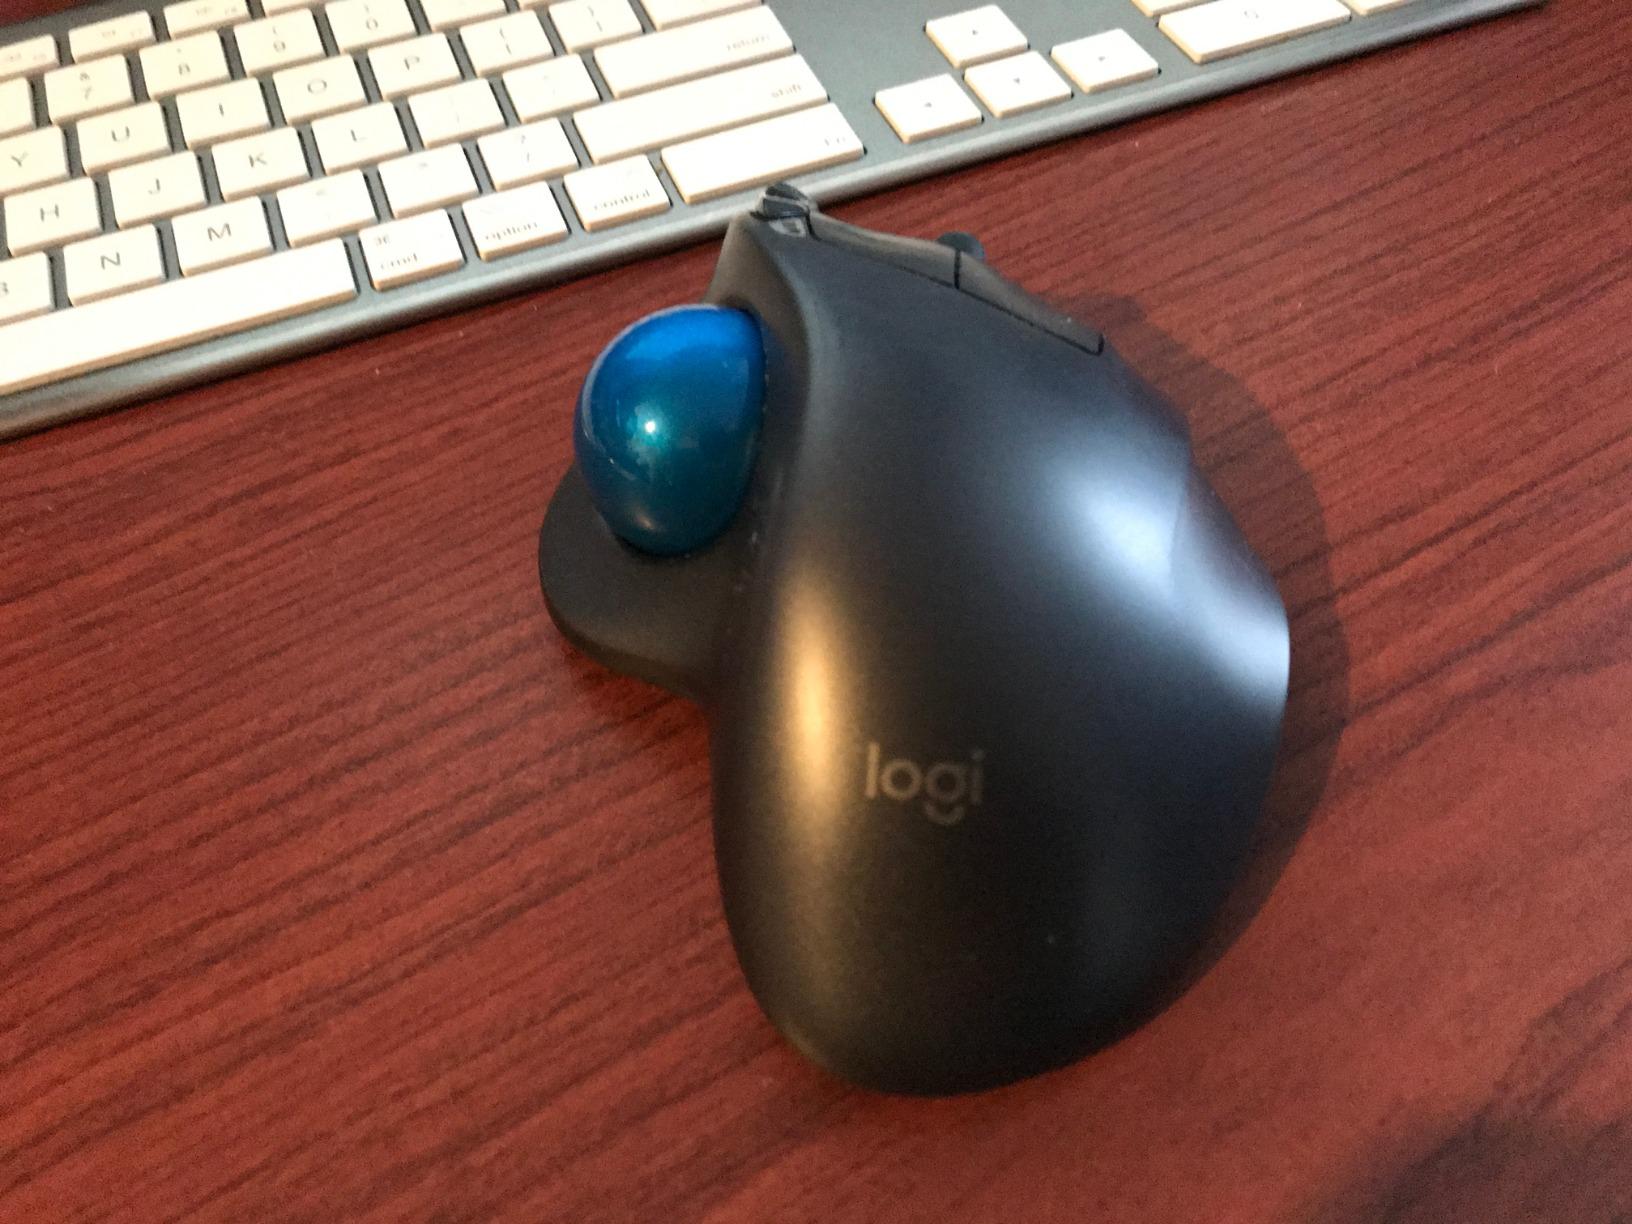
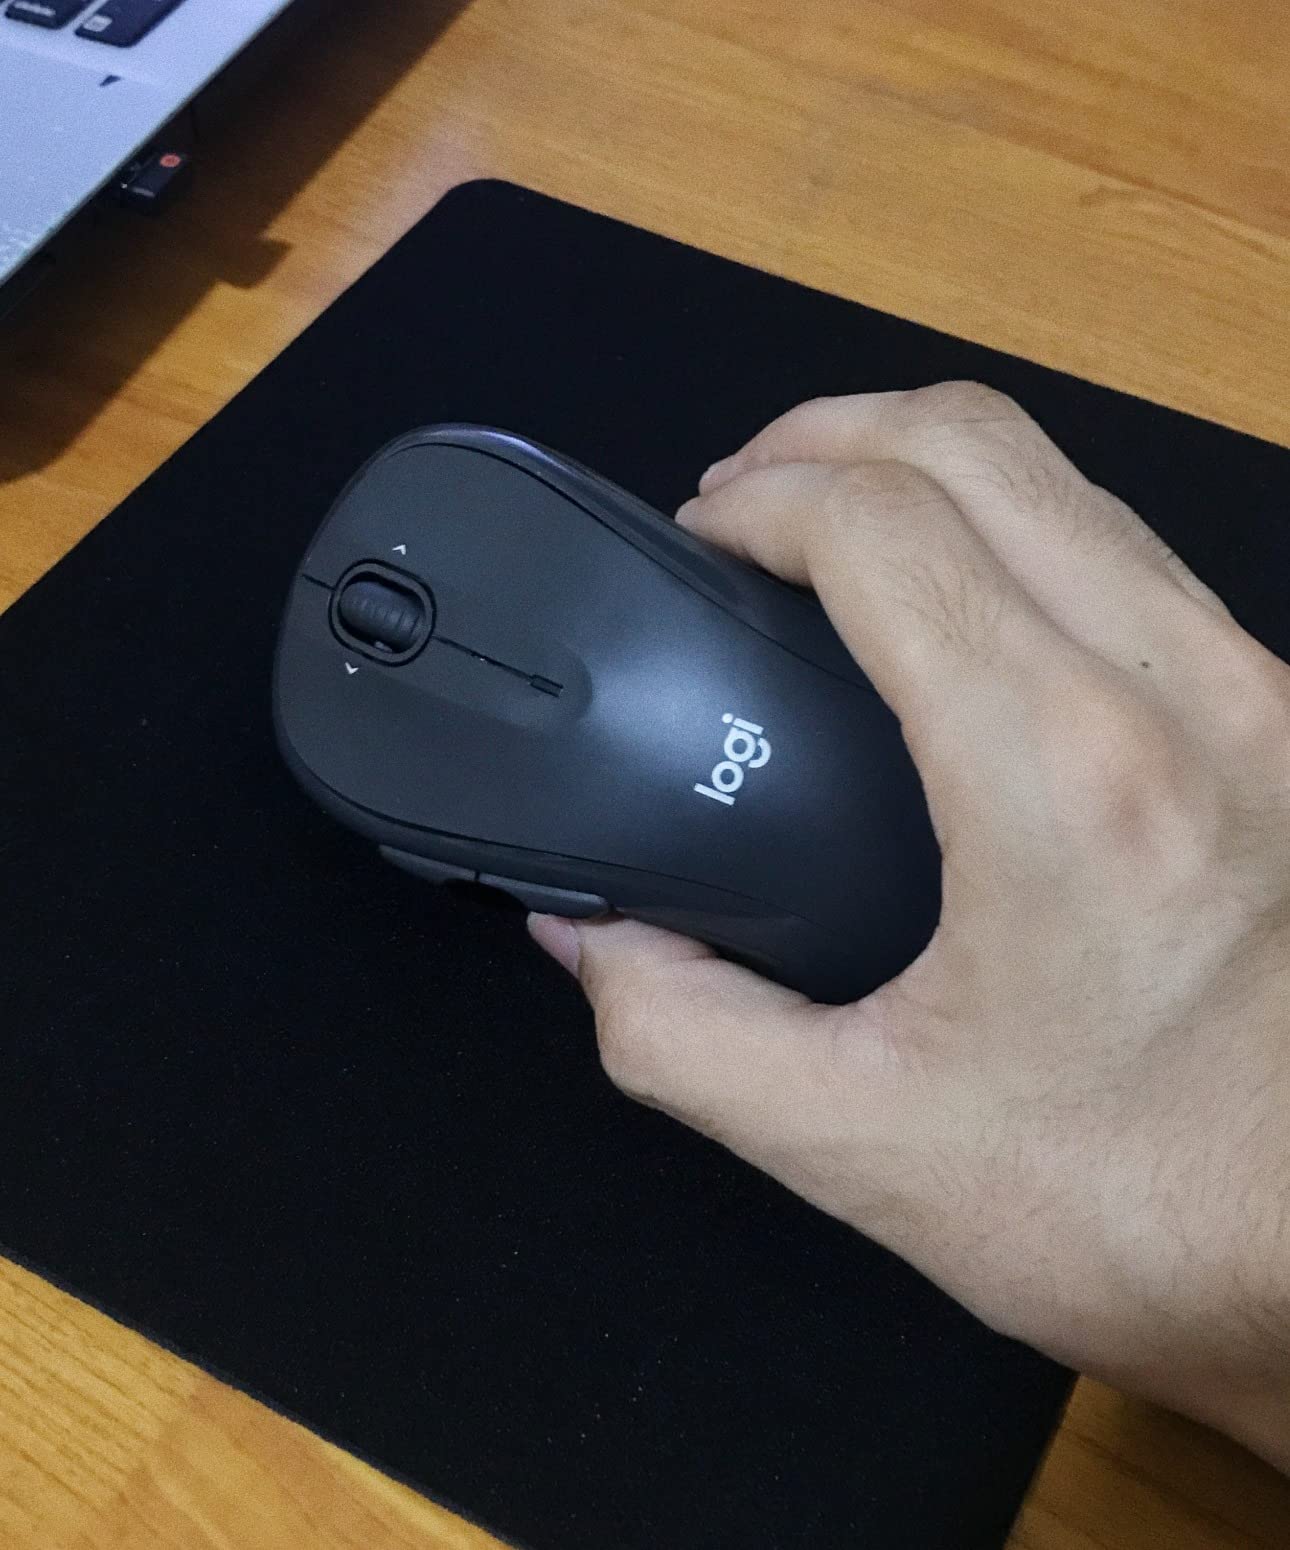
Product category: mouse
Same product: no